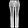
Label: Trouser